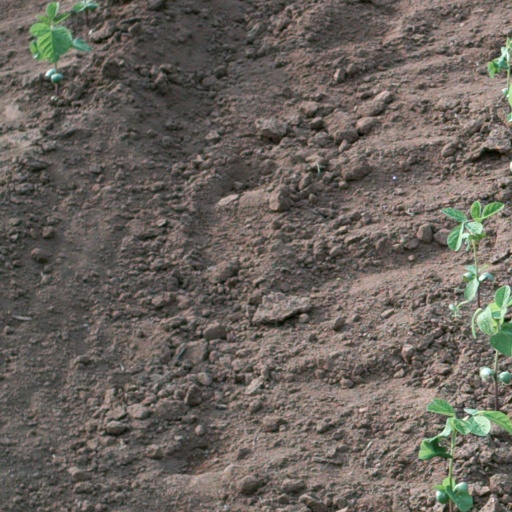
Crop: soybean